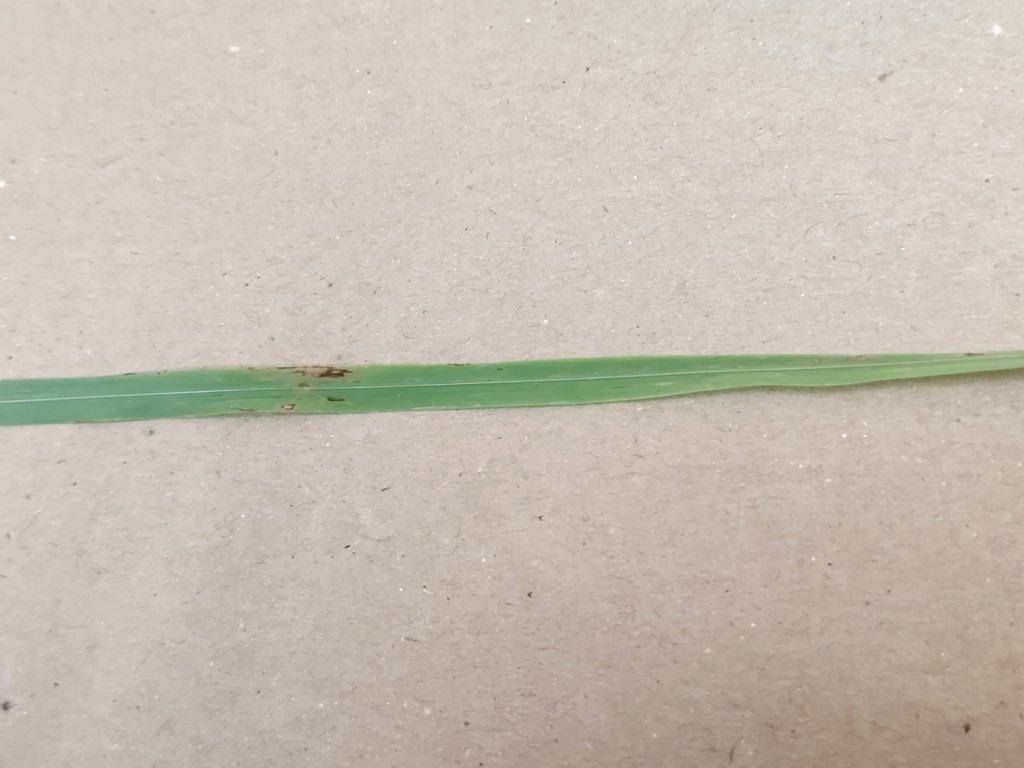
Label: Unhealthy